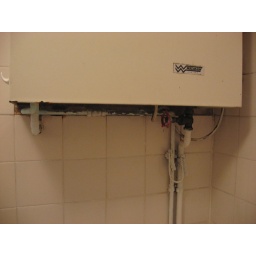
Bathroom - bottom of water tank above bath 1